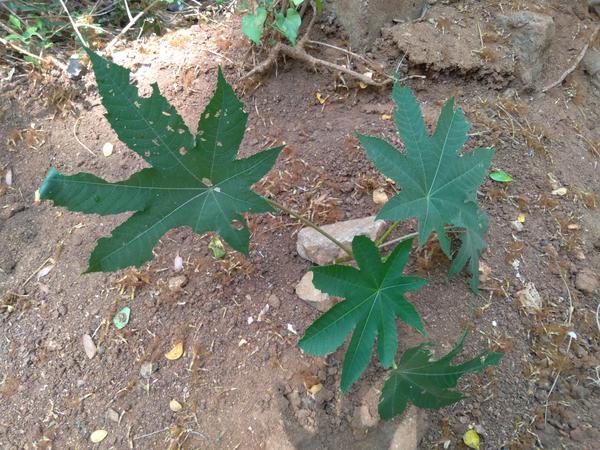
Plant: Castor